Rosa Luxemburg

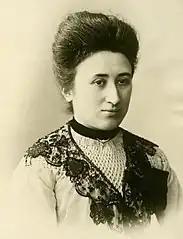
Luxemburg 1900

In early autumn 1890, she met Leo Jogiches, a famous revolutionary from Vilna who had also recently escaped from the Russian Empire. They fell in love and by the summer of 1891 had become lovers, beginning a tumultuous fifteen-year relationship that she considered a marriage, referring to him in her letters as her husband. Jogiches became the most dominant figure in her personal and political life. Their relationship was a complex fusion of personal intimacy and political collaboration, marked by both deep affection and intense intellectual conflict. Jogiches provided the financial support for their activities, while Luxemburg became the partnership's public voice and theorist. He insisted on absolute secrecy about their relationship, which Luxemburg alternately rebelled against and accepted.